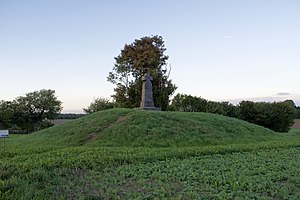
Fredede fortidsminder i Høje-Taastrup Kommune
Snubbekors Høj i Tåstrup
Denne liste over fredede fortidsminder i Høje-Taastrup Kommune viser alle fredede fortidsminder i Høje-Taastrup Kommune. Listen bygger på data fra Kulturarvsstyrelsen.